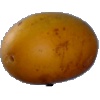
Label: Cucumber Ripe 2